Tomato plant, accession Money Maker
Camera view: tilt-top (135 deg); turntable rotation: 180 degrees
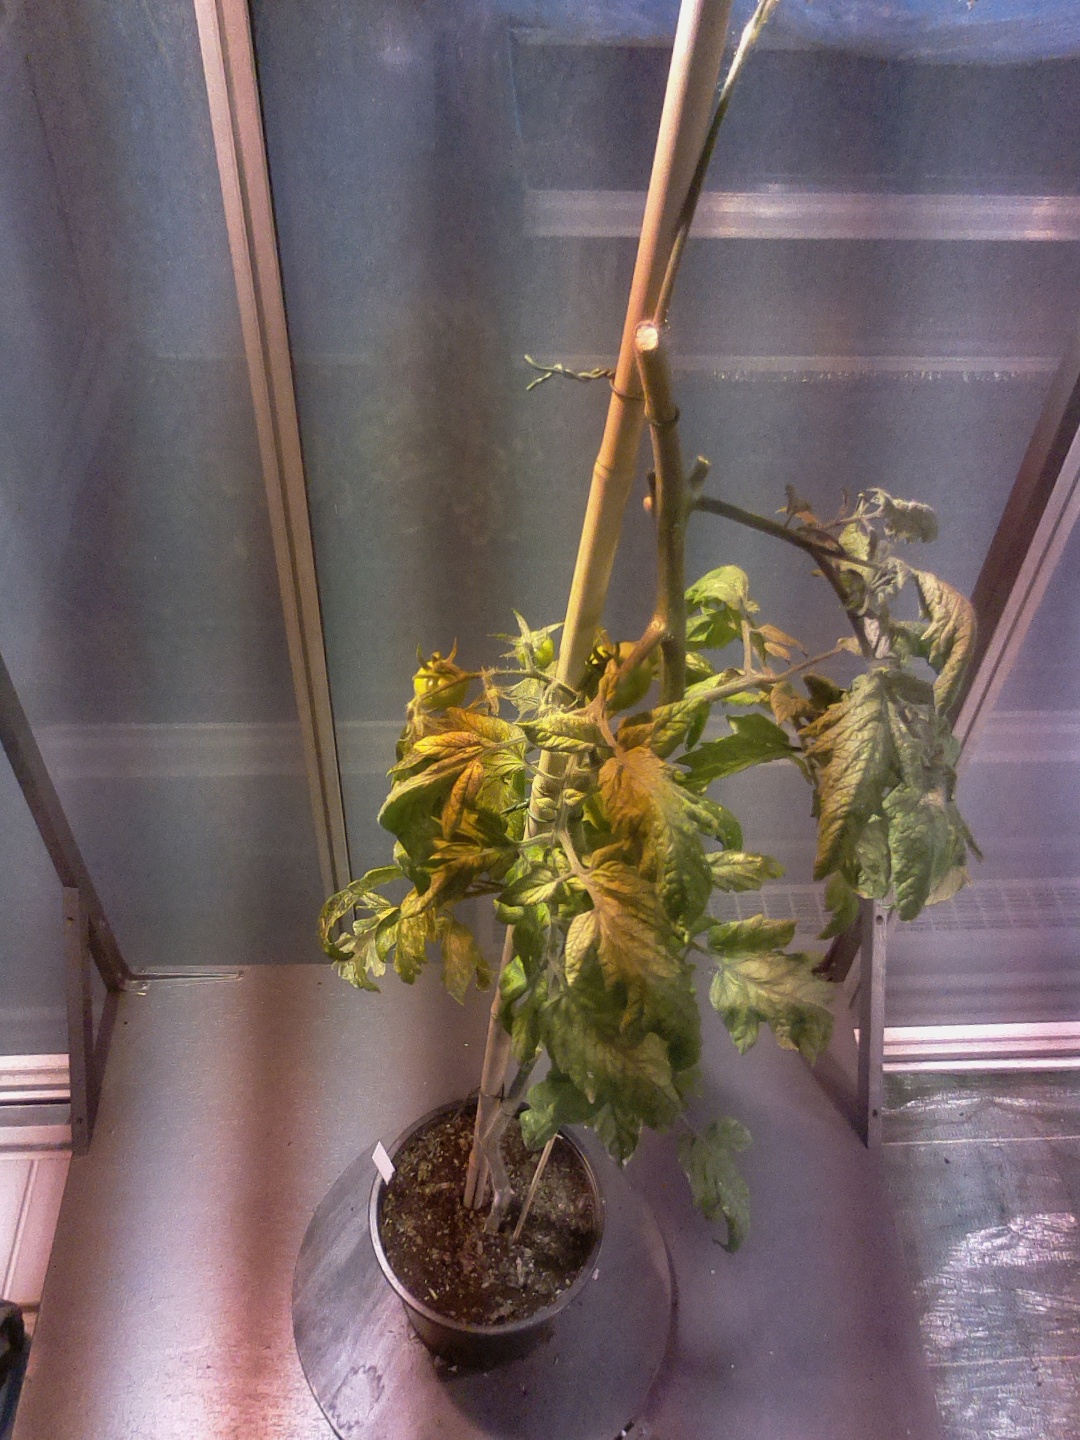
BBCH growth stage 75: 50%-60% of final fruit size